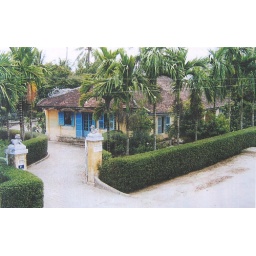
Ruong house in Nguyen Chi Thanh street